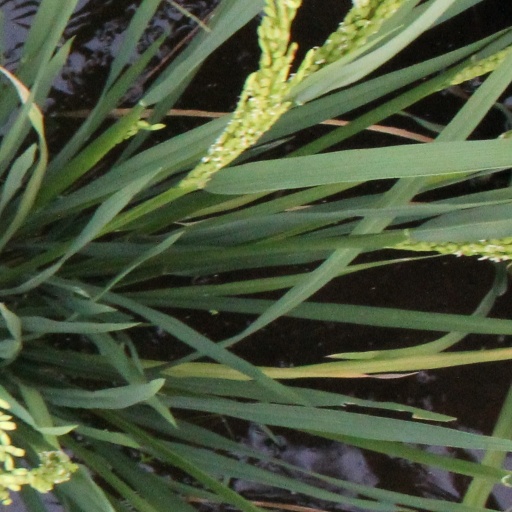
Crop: rice